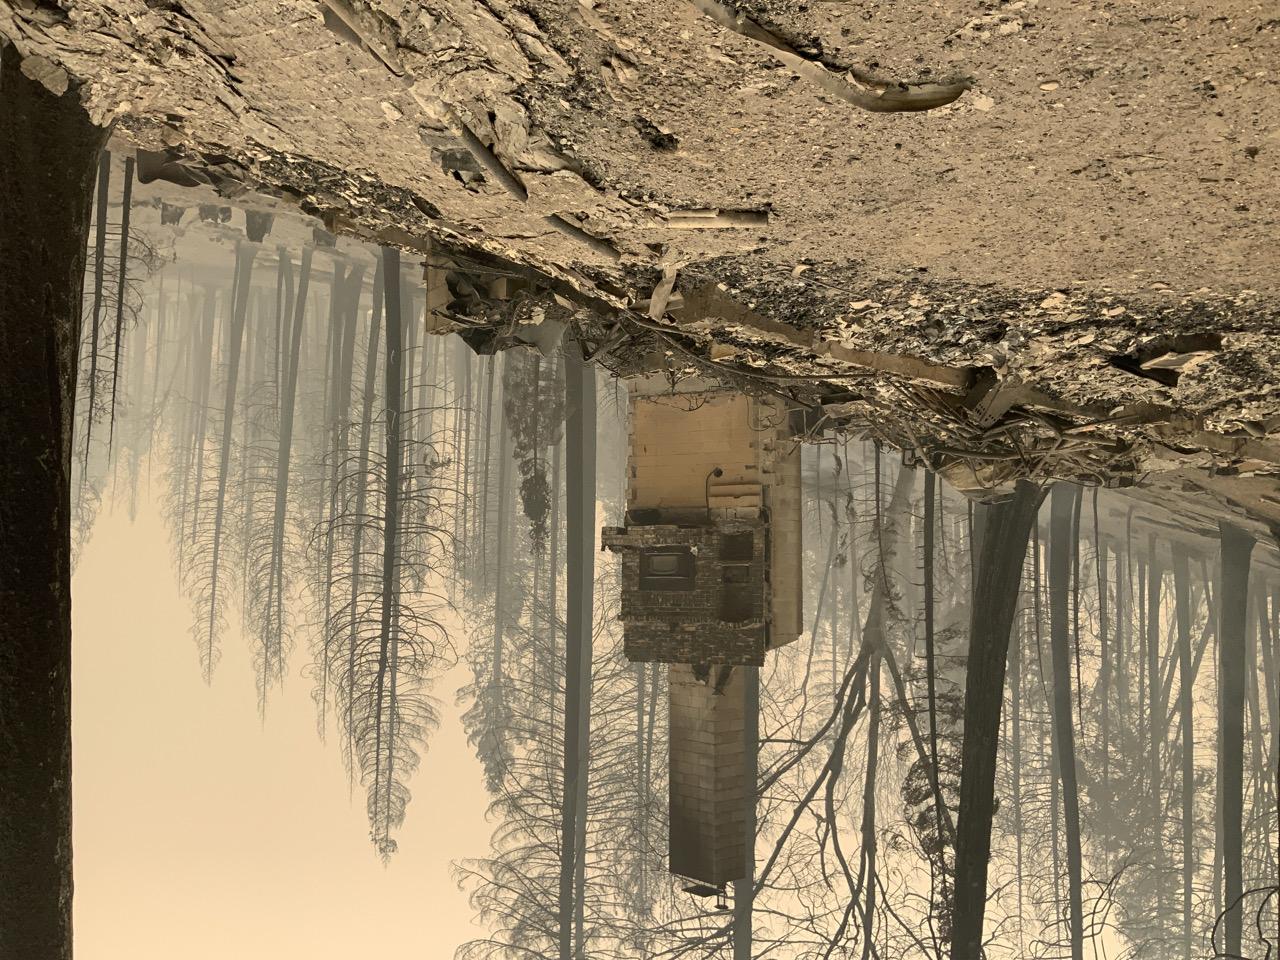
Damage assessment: destroyed